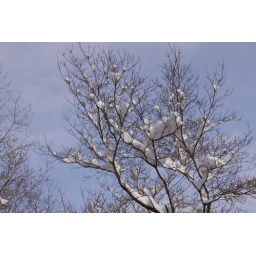
I loved the white snow against the blue sky and the puffs of snow resting in the branches..